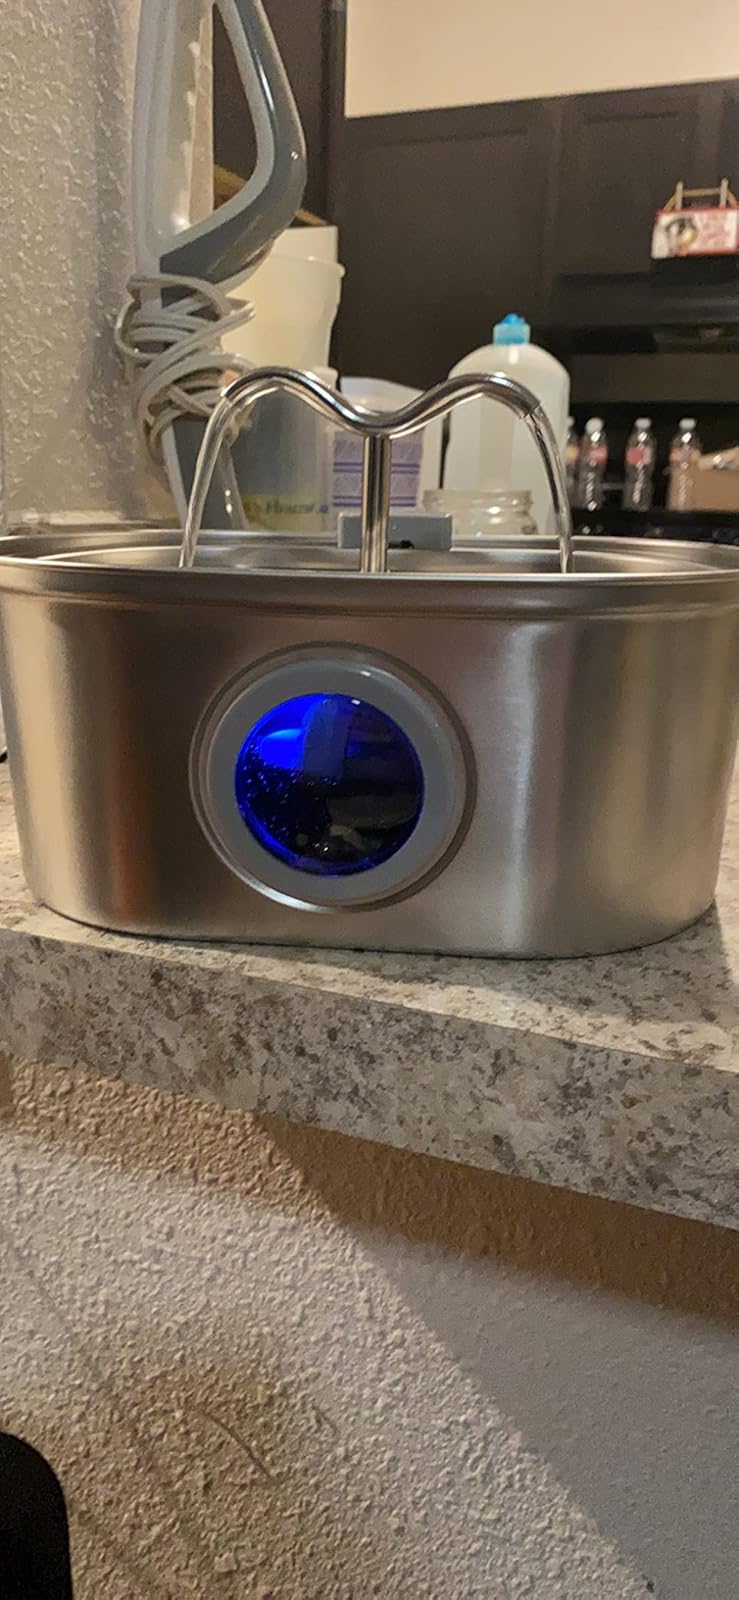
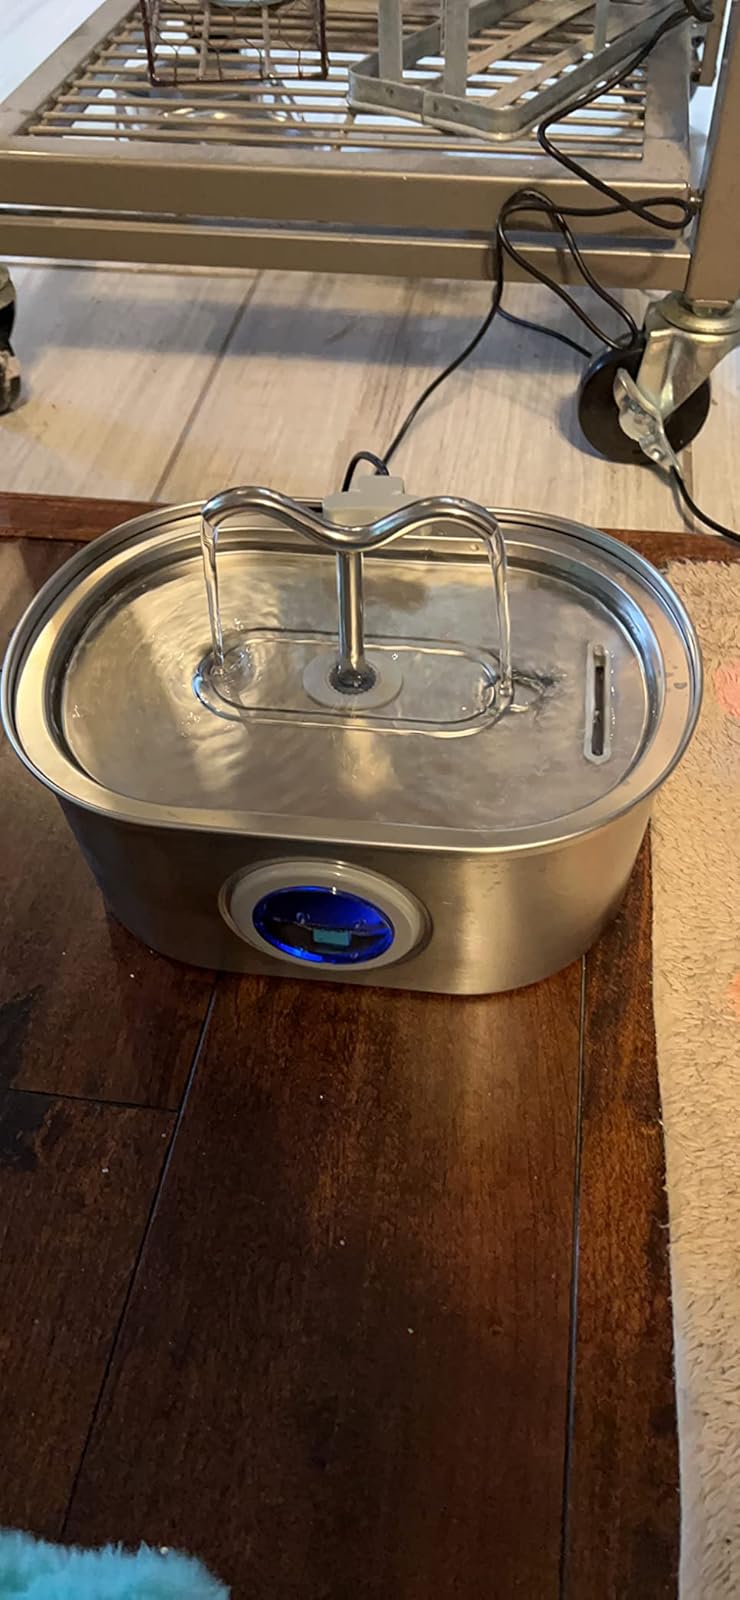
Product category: items_bowl
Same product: yes